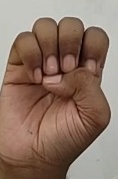
ASL sign: E